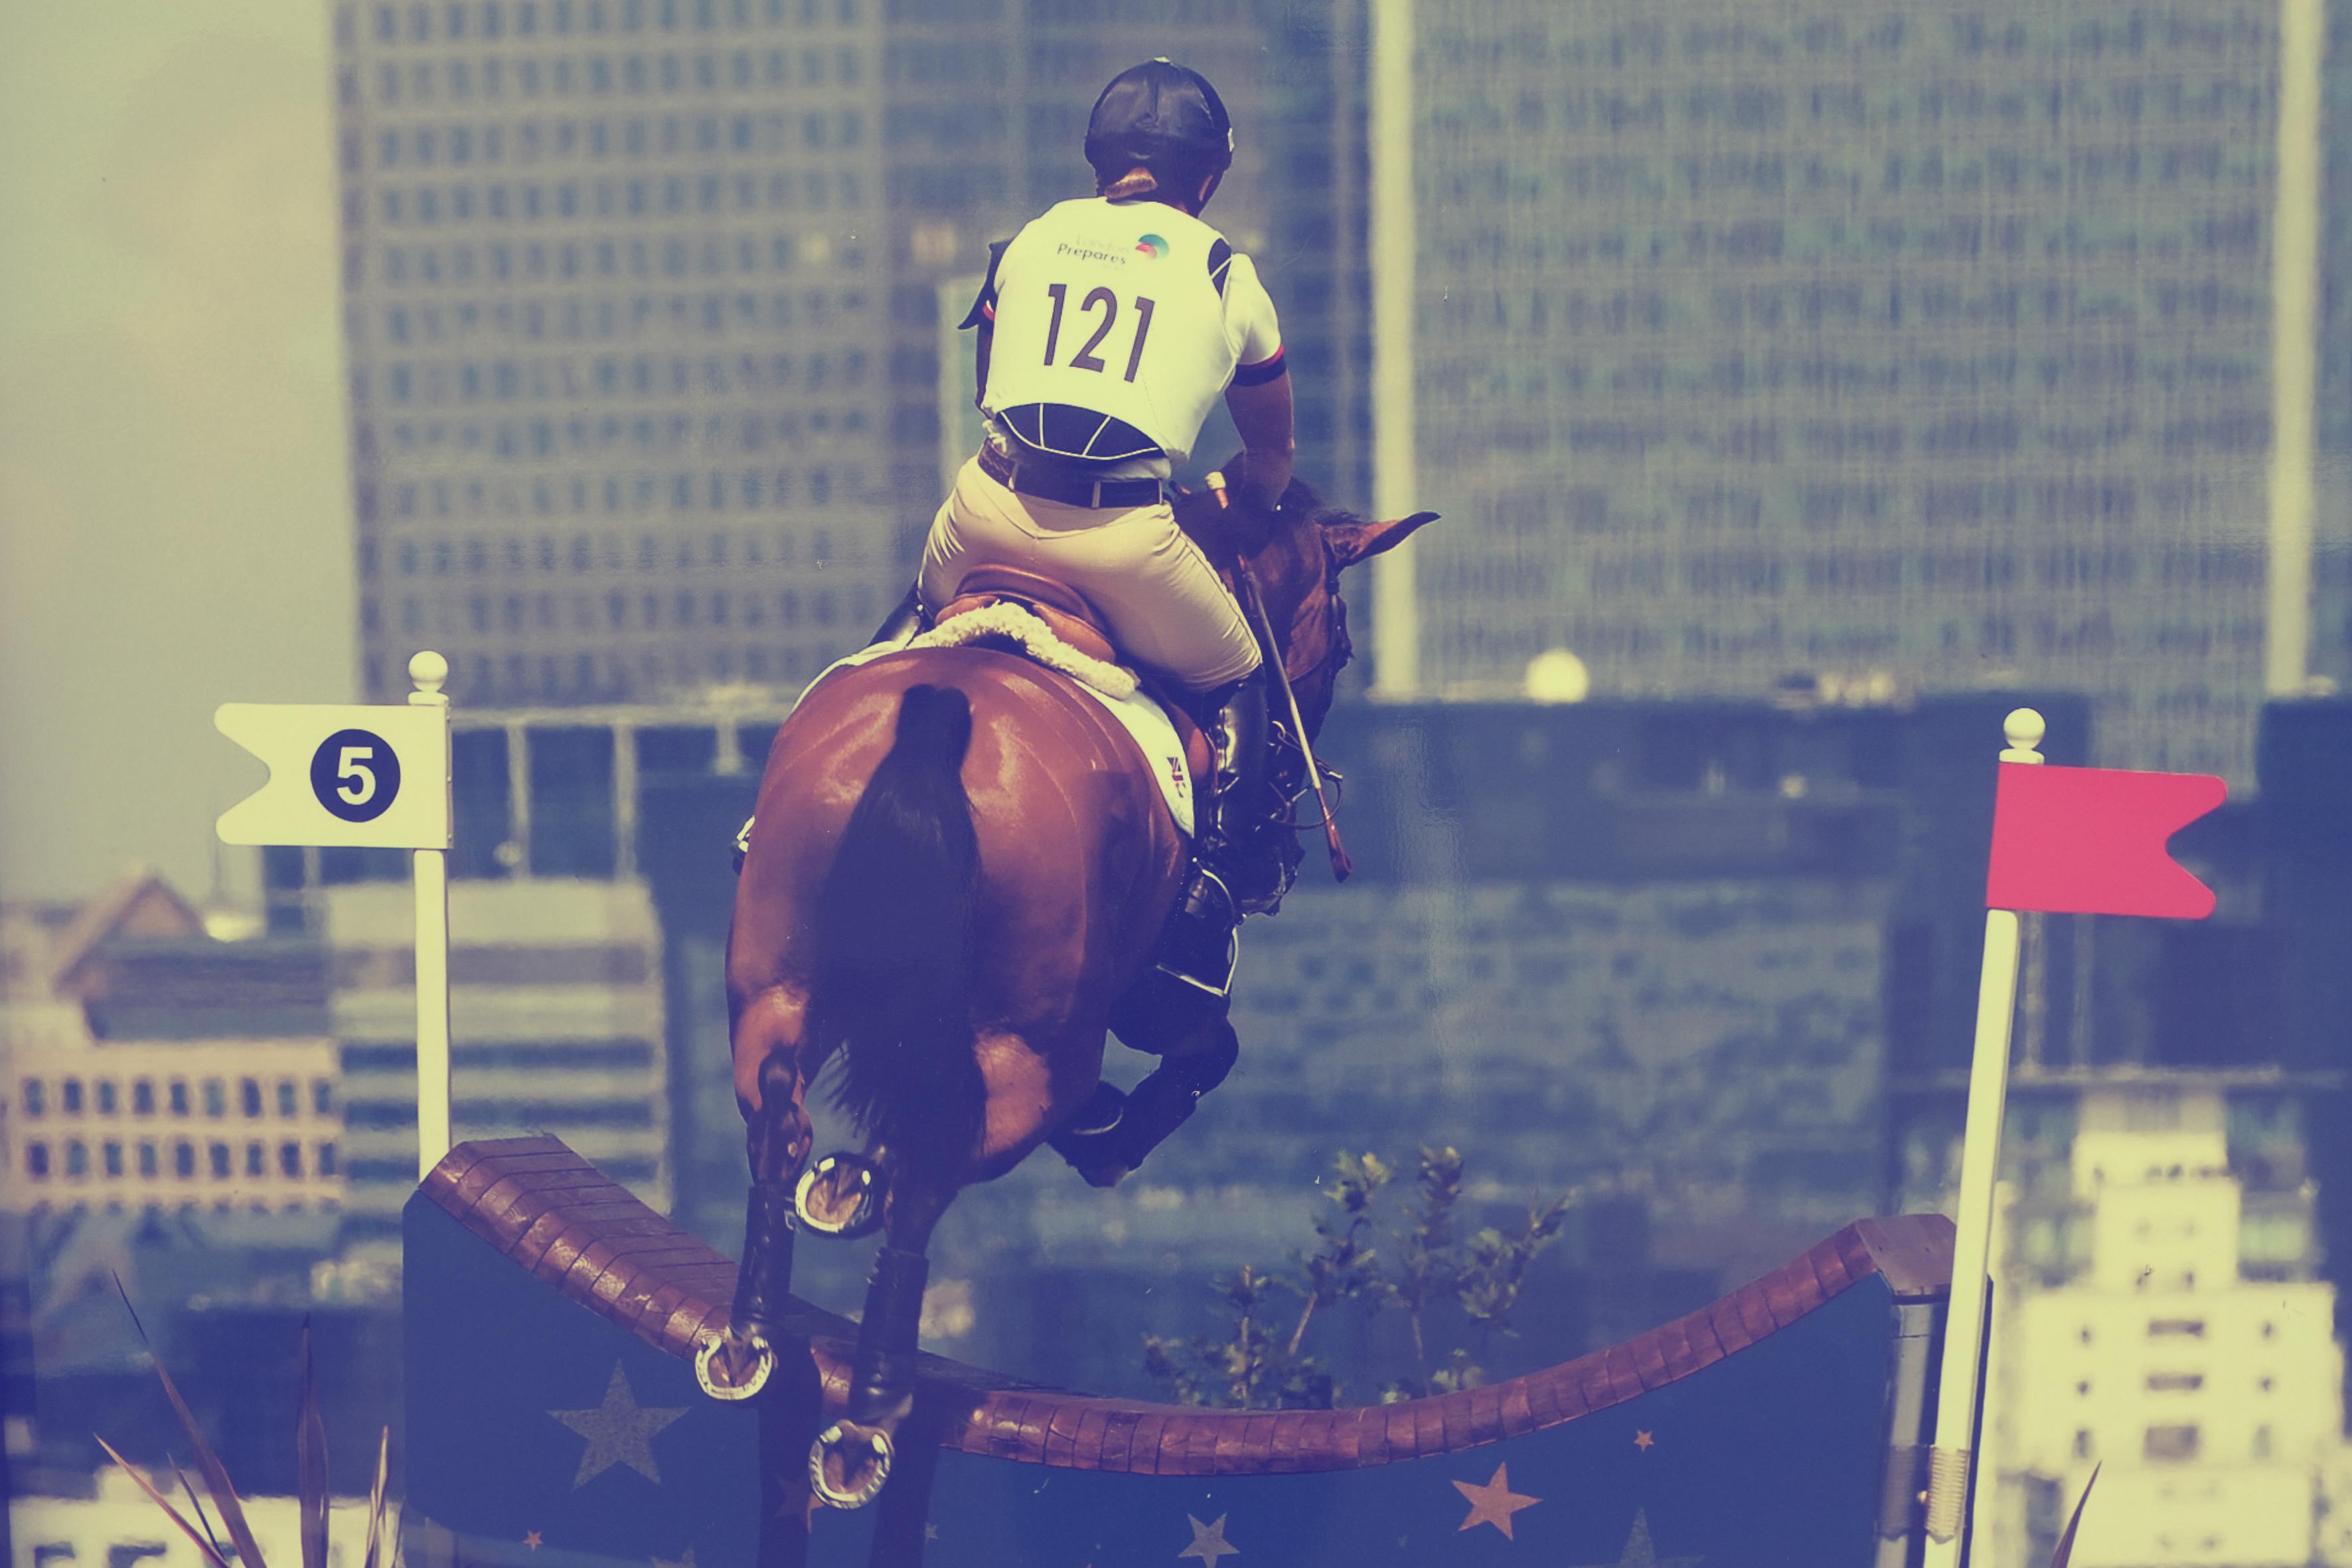
jumping, fujifilm, horse, 2012, x100, switzerland, poster, jockey, fuji, finepixx100, lausanne, horse like mammal, animal sports, equestrian sport